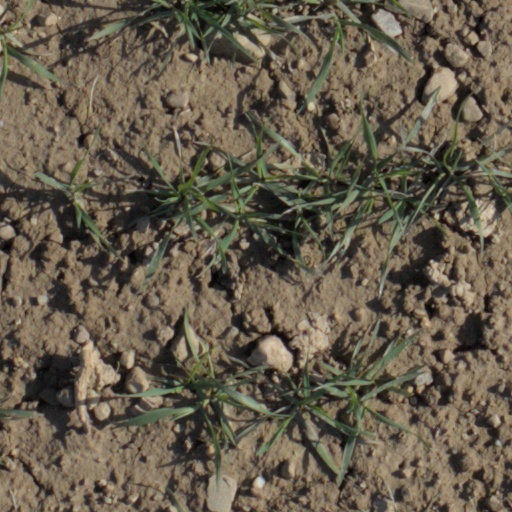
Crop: wheat